List of Coastal Carolina Chanticleers men's basketball head coaches

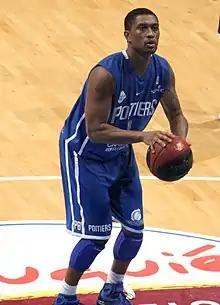
Justin Gray, the current head coach of the Coastal Carolina Chanticleers.

The following is a list of Coastal Carolina Chanticleers men's basketball head coaches. There have been seven head coaches of the Chanticleers in their 50-season history.